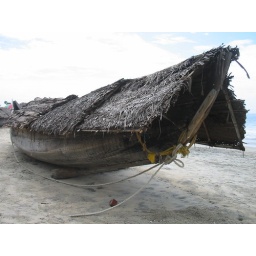
Fishing boat on Trivandrum beach, covered with a thatched roof while not in use.